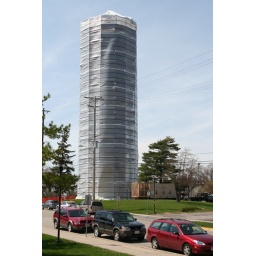
The old Water tower in Fort Atkinson, WI is getting a face lift.